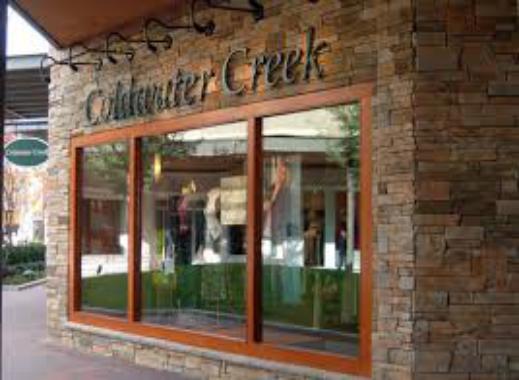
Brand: Coldwater Creek
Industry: Clothes